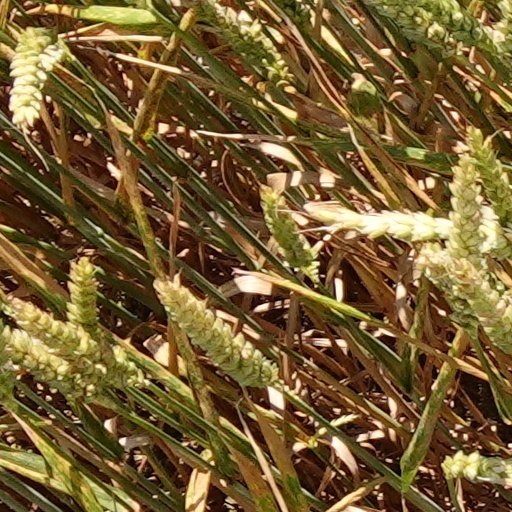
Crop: wheat